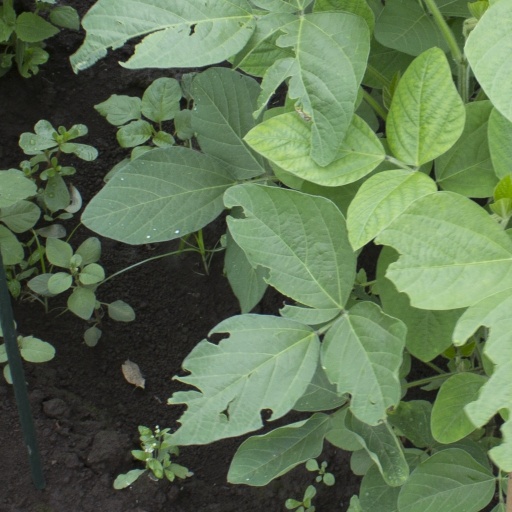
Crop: soybean